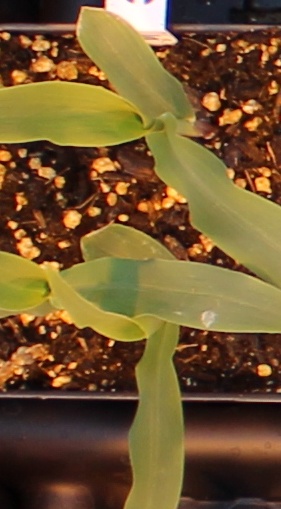
Label: Corn